Georges Bizet

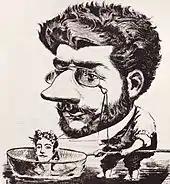
Caricature of Bizet, 1863, from the French magazine "Diogène"

When his Prix de Rome grant expired, Bizet found he could not make a living from writing music. He accepted piano pupils and some composition students, two of whom, Edmond Galabert and Paul Lacombe, became his close friends. He also worked as an accompanist at rehearsals and auditions for various staged works, including Berlioz's oratorio "L'enfance du Christ" and Gounod's opera "Mireille". However, his main work in this period was as an arranger of others' works. He made piano transcriptions for hundreds of operas and other pieces and prepared vocal scores and orchestral arrangements for all kinds of music. He was also, briefly, a music critic for "La Revue Nationale et Étrangère", under the assumed name of "Gaston de Betzi". Bizet's single contribution in this capacity appeared on 3 August 1867, after which he quarrelled with the magazine's new editor and resigned.